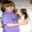
Label: girl